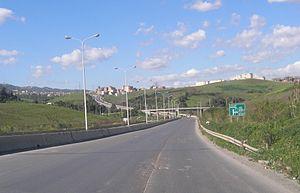
rocade sud de la ville de Tizi-Ouzou.
Tizi Ouzou est une commune algérienne de la wilaya de Tizi Ouzou dont elle est le chef-lieu. La ville est située en Kabylie, à 100 km à l’est de la capitale Alger, à 125 km à l'ouest de Béjaïa et à 30 km au sud des côtes méditerranéennes. Avec 135 088 habitants recensés en 2008, Tizi Ouzou se place au deuxième rang des villes les plus peuplées de Kabylie après Béjaïa.